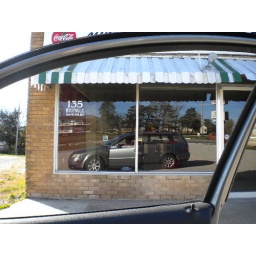
148 MO reflection of our car in window